Bernardino de' Conti

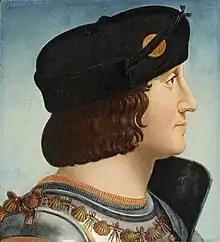
<a href="https%3A//art.seattleartmuseum.org/objects/13470/charles-damboise">Portrait of Charles d'Amboise

Bernardino de 'Conti (di Conti or dei Conti) was an Italian Renaissance painter, born in 1465 in Castelseprio and died around 1525.